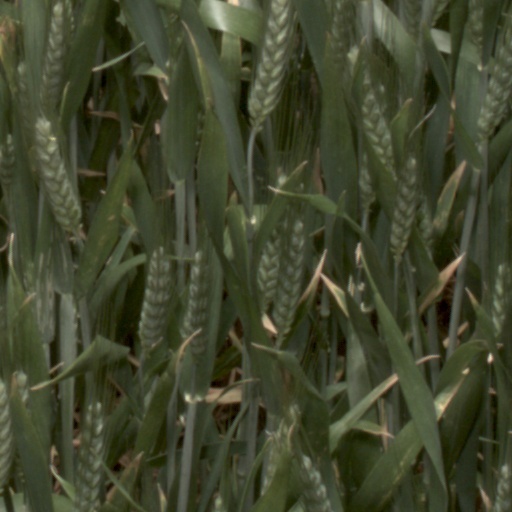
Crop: wheat